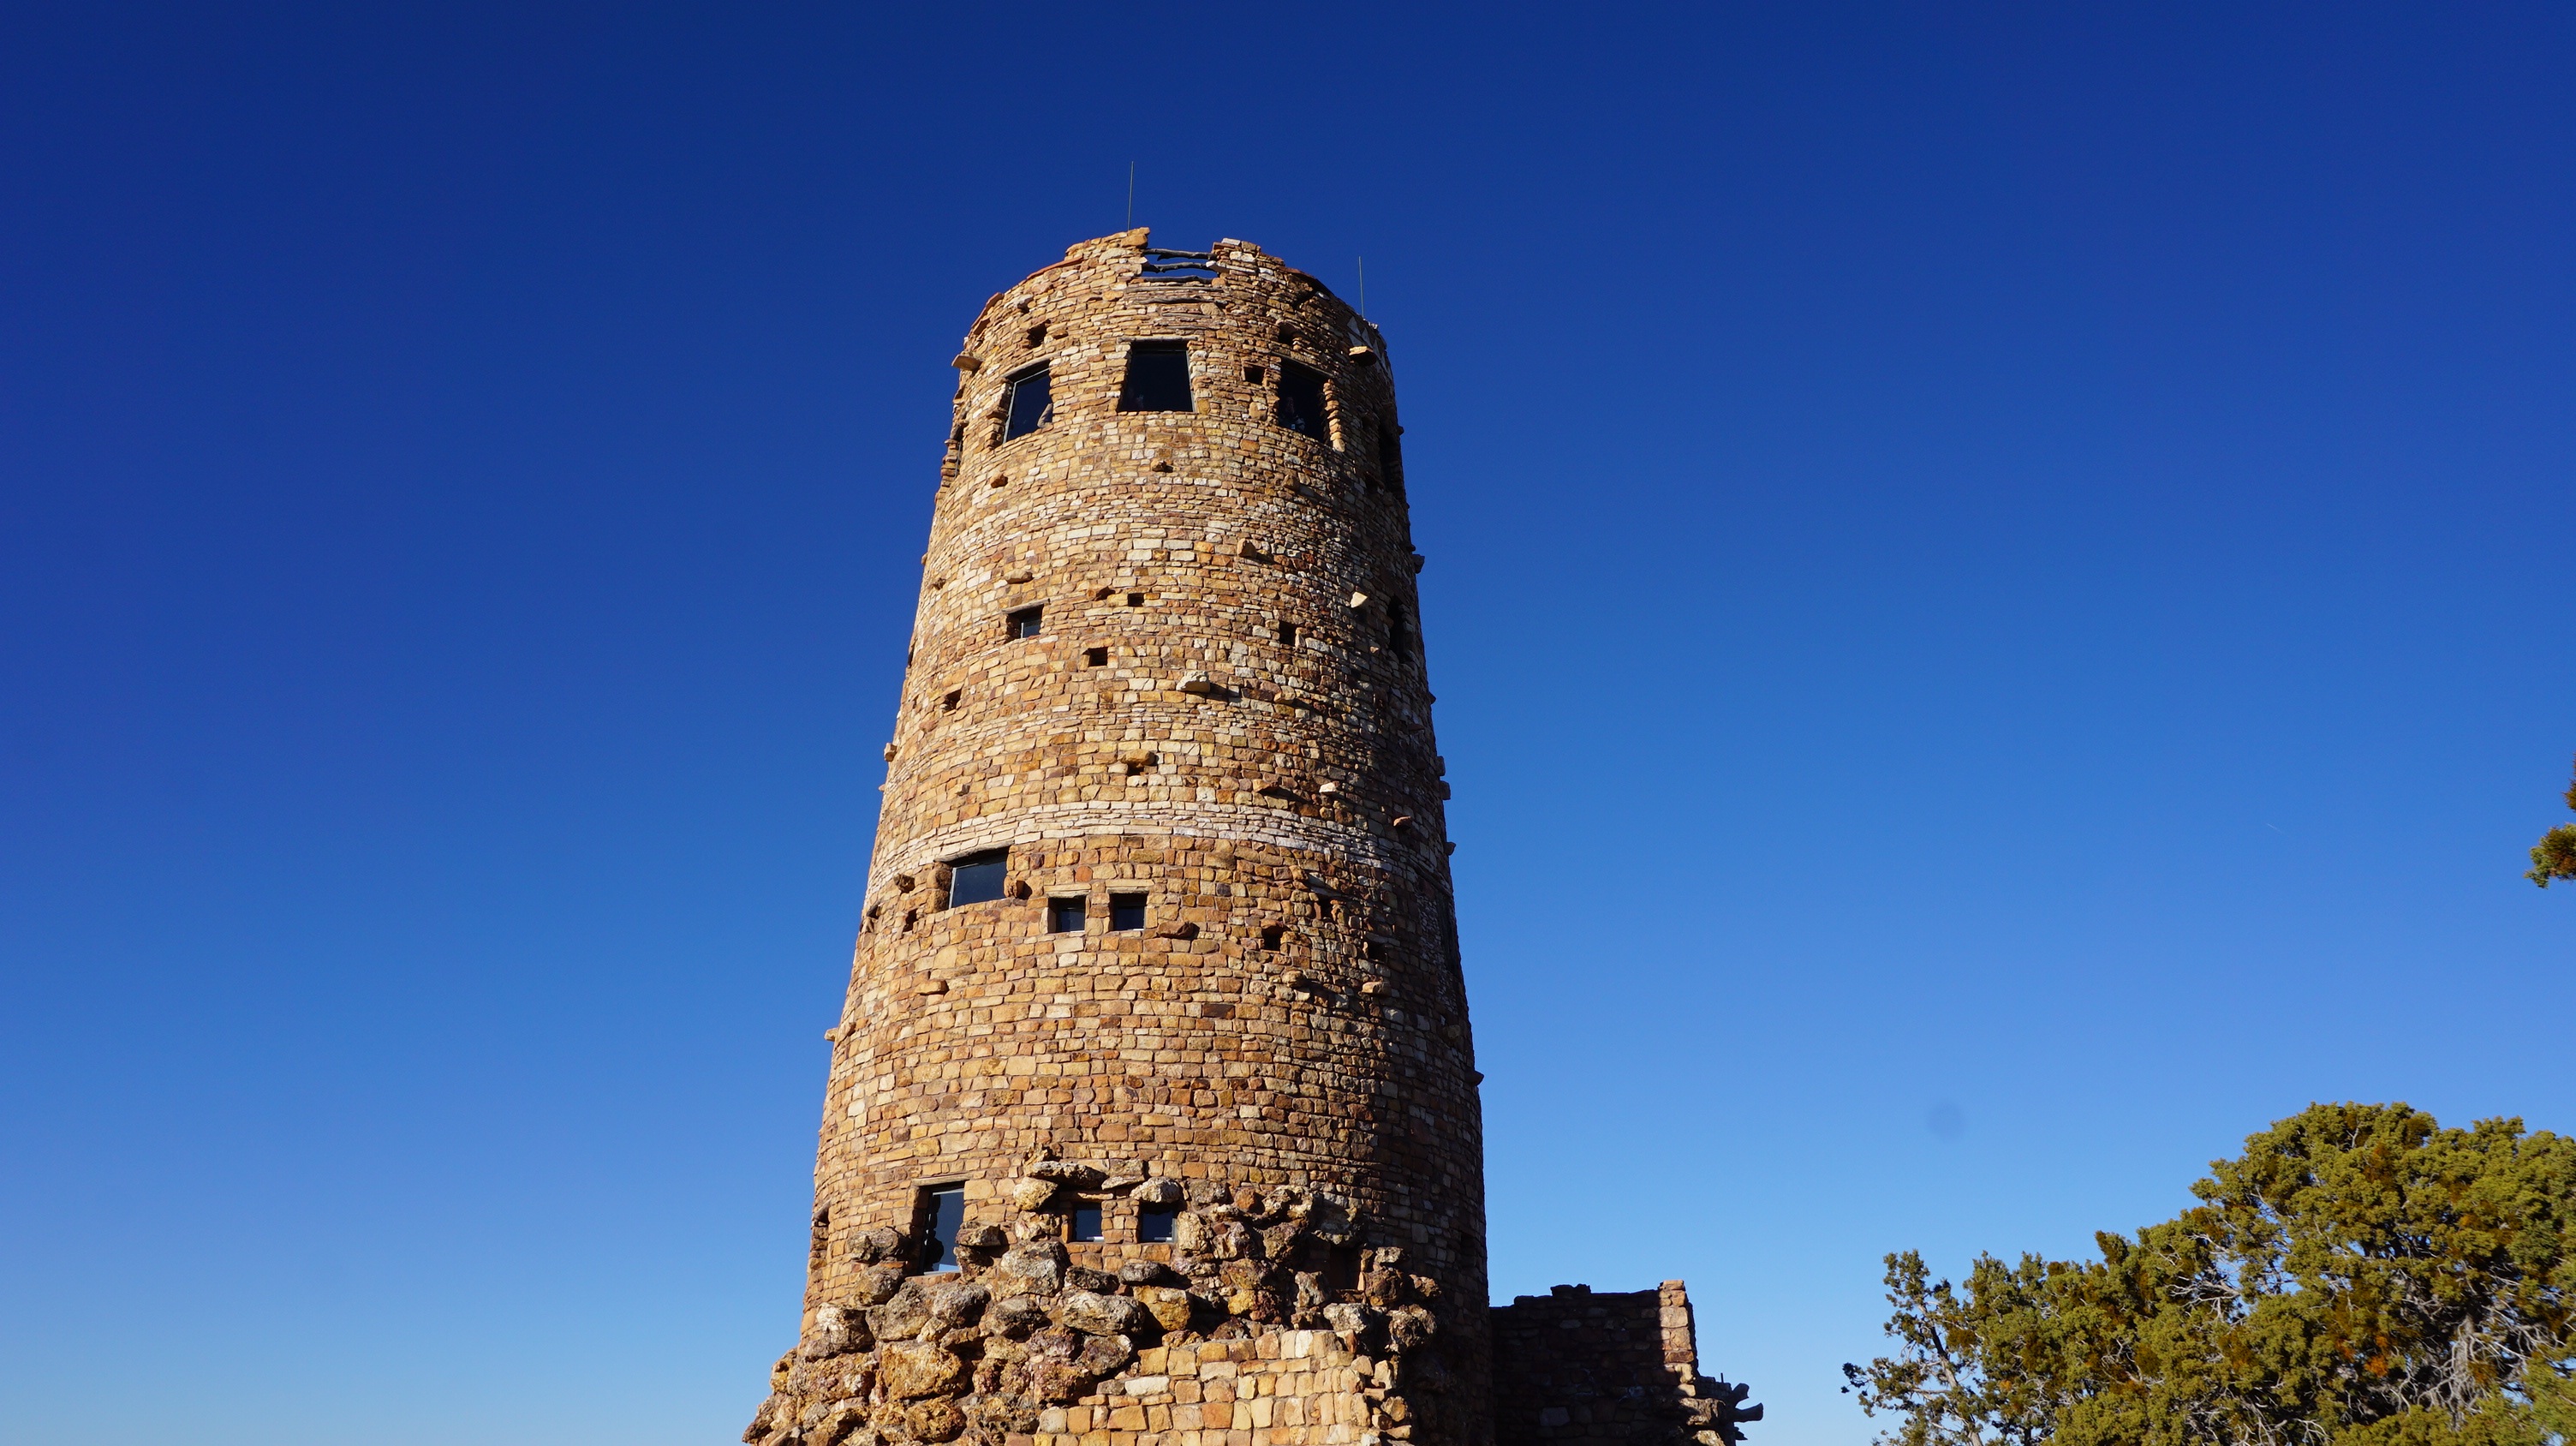
nature, rock, sky, tower, castle, ancient, landmark, grand canyon, tourism, bell tower, arizona, buildings, fort, tourist attraction, the national park, antiques, historic site, the ancient tower